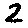
Label: 2